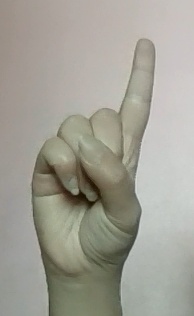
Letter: bb